Ayr Station Hotel fire

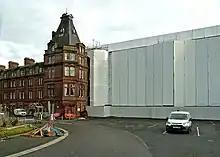
Much of the building had been wrapped in protective sheeting and scaffolding since 2018.

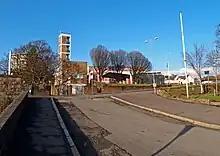
Ayr Fire Station had specialist high rise fire fighting equipment removed one month prior to the fire.

Ayr Station Hotel was designed by Scottish engineer Andrew Galloway and opened in 1885. The hotel had become a symbol of Ayr, and had become best used for wedding receptions and other functions. By 2023, the building was owned by Eng Huat Un, a Malaysian businessman, who bought the hotel in 2010, and by 2013, the hotel had closed permanently due to a period of low use. The closure was initially thought to be for refurbishment purposes, but no Planning or Listed Building Consents were ever received to South Ayrshire Council. Shortly after closure, members of the public began expressing concern for the building's poor condition, and had advocated for the building to be included on the Buildings at Risk Register for Scotland. The building was formally deemed to be "at risk" and was placed on the register in September 2014. The building was wrapped in protective scaffolding and measures were taken to encapsulate the building from the public. The measures and erection of protective scaffolding to prevent parts of the building from crumbling and landing in the surrounding area were estimated to be costing taxpayers £52,000 per month.